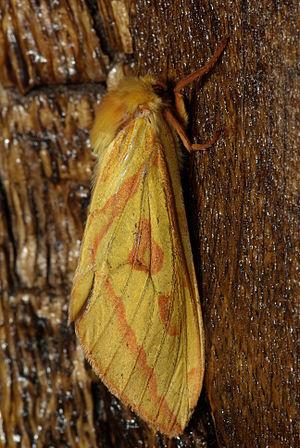
Hepialus humuli (hepiale du houblon) photographiée en Normandie.
Les Hepialidae sont une famille de lépidoptères qui compte environ 500 espèces à travers le monde. La plupart des espèces présentent un fort dimorphisme sexuel : les mâles sont en général plus petits que les femelles.
Hepialus est un genre de lépidoptères de nuit de la famille des Hepialidae.